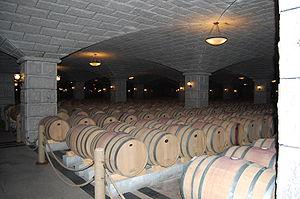
La viticulture en Chine est restée un secteur économique modeste orienté vers la production de raisins de table jusque dans les années 1980, mais depuis, la plantation de vignes sur de grandes surfaces a haussé ce pays parmi les acteurs importants de la filière.